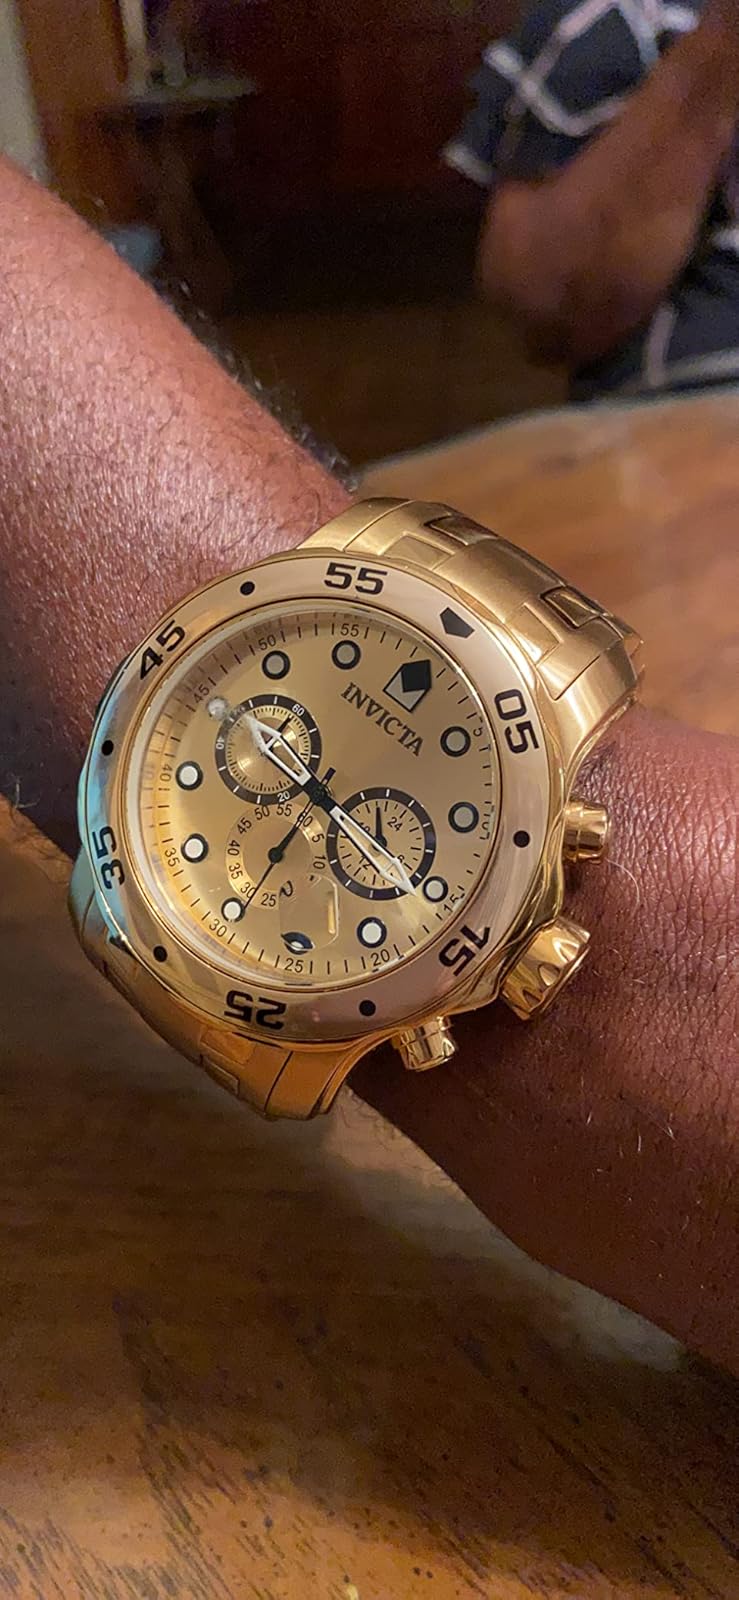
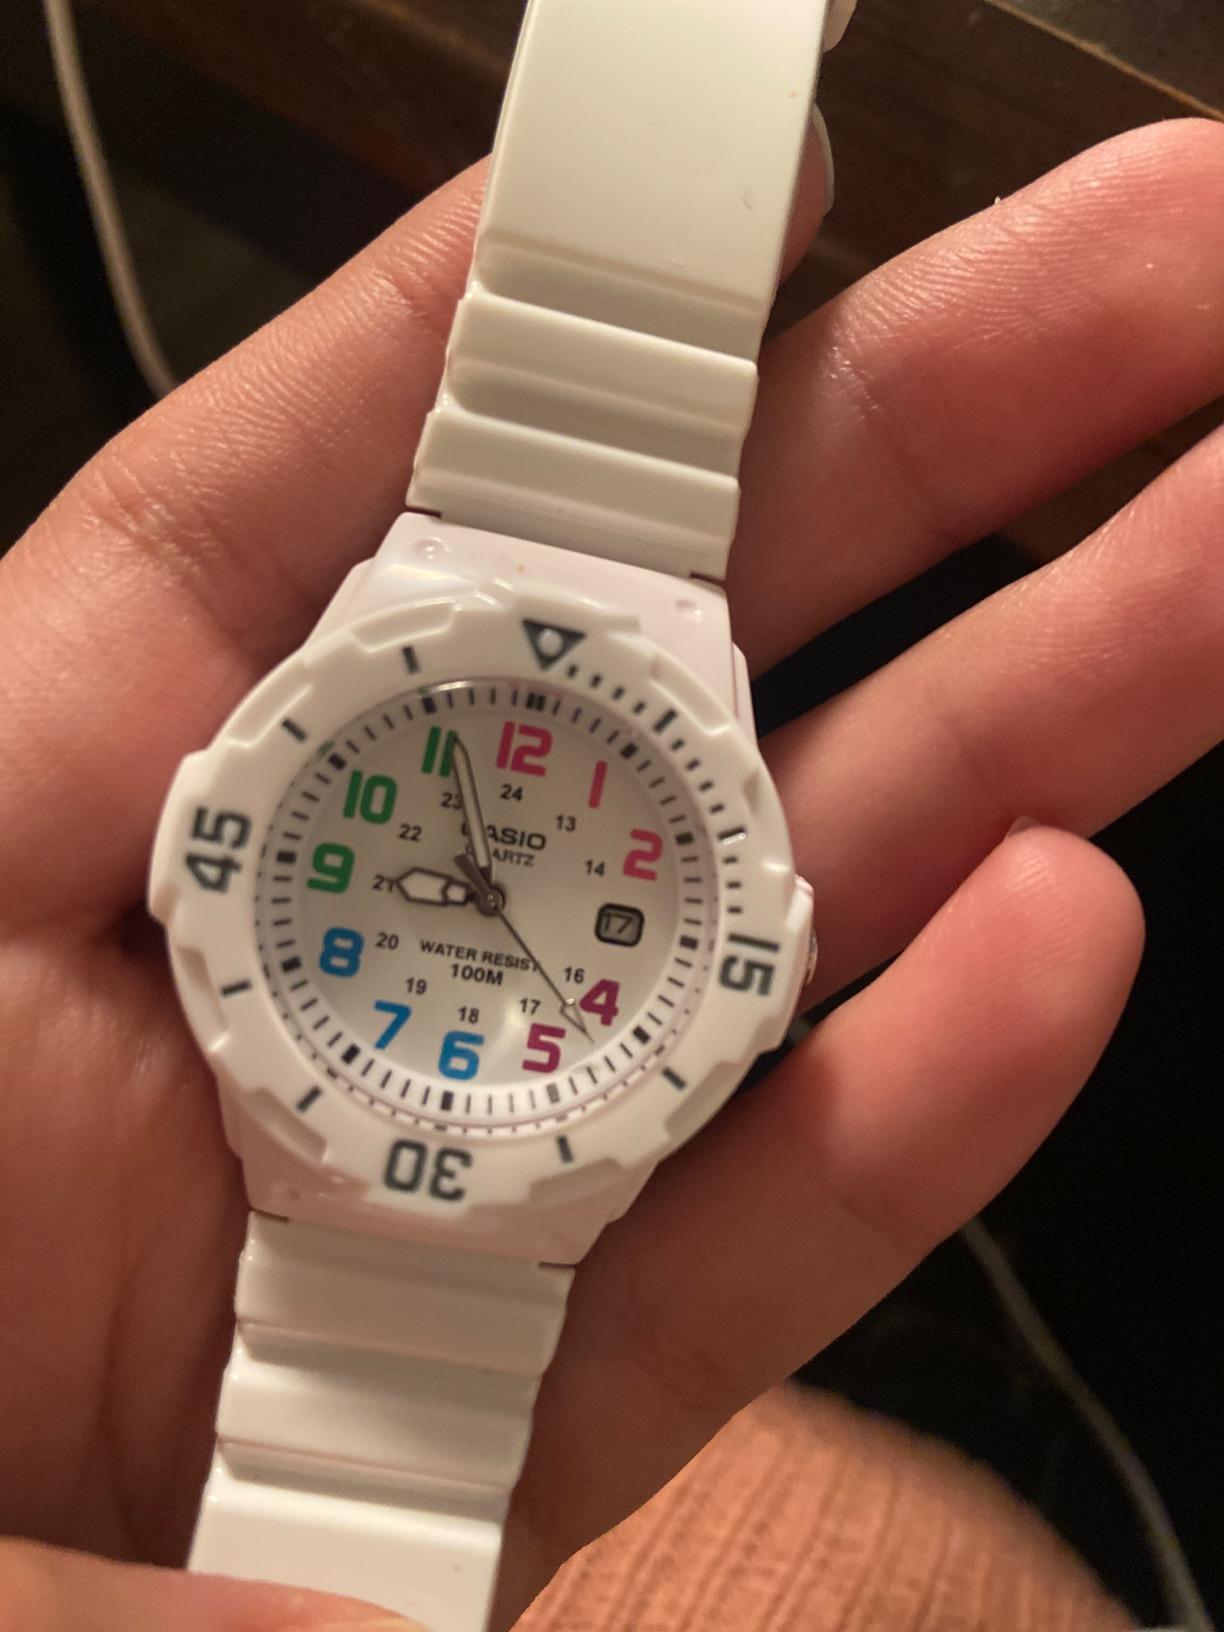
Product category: accessories_watch
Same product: no